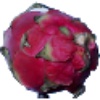
Label: red_pitahaya